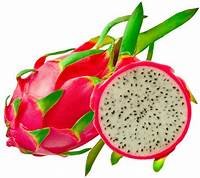
Label: Dragonfruit